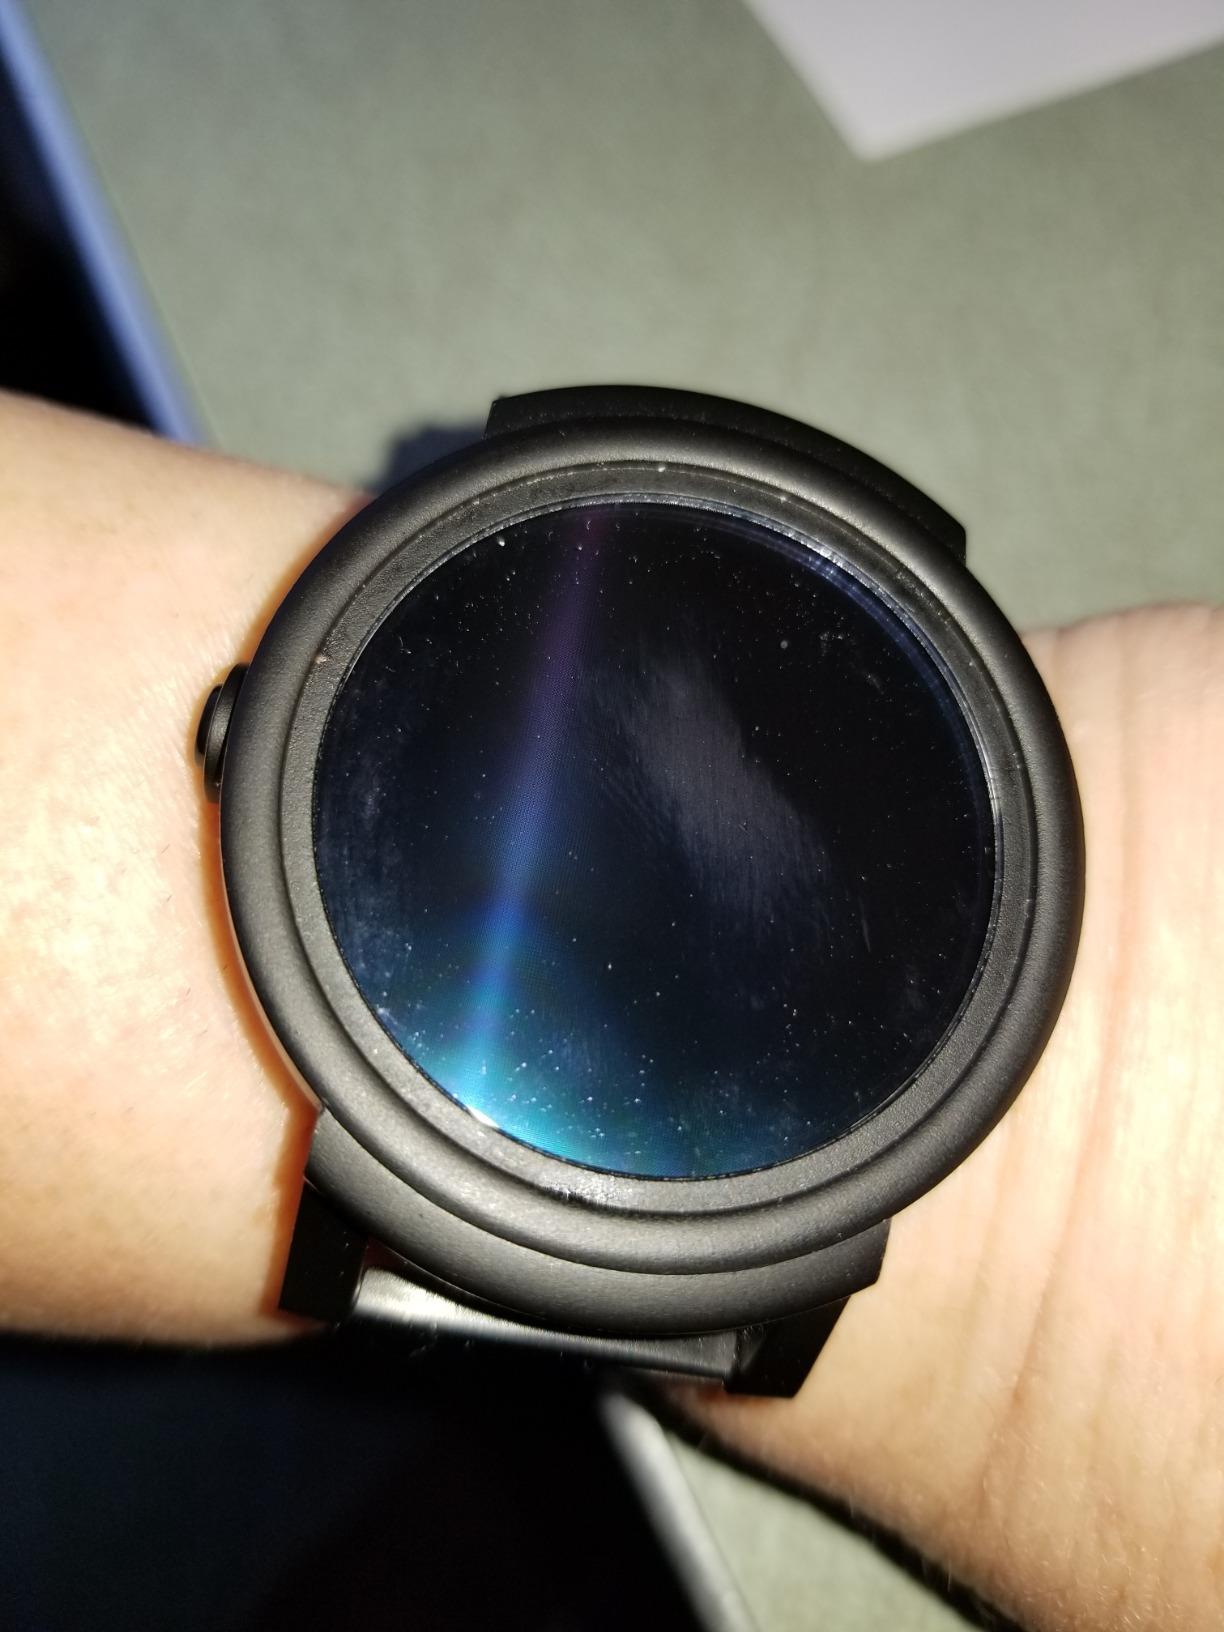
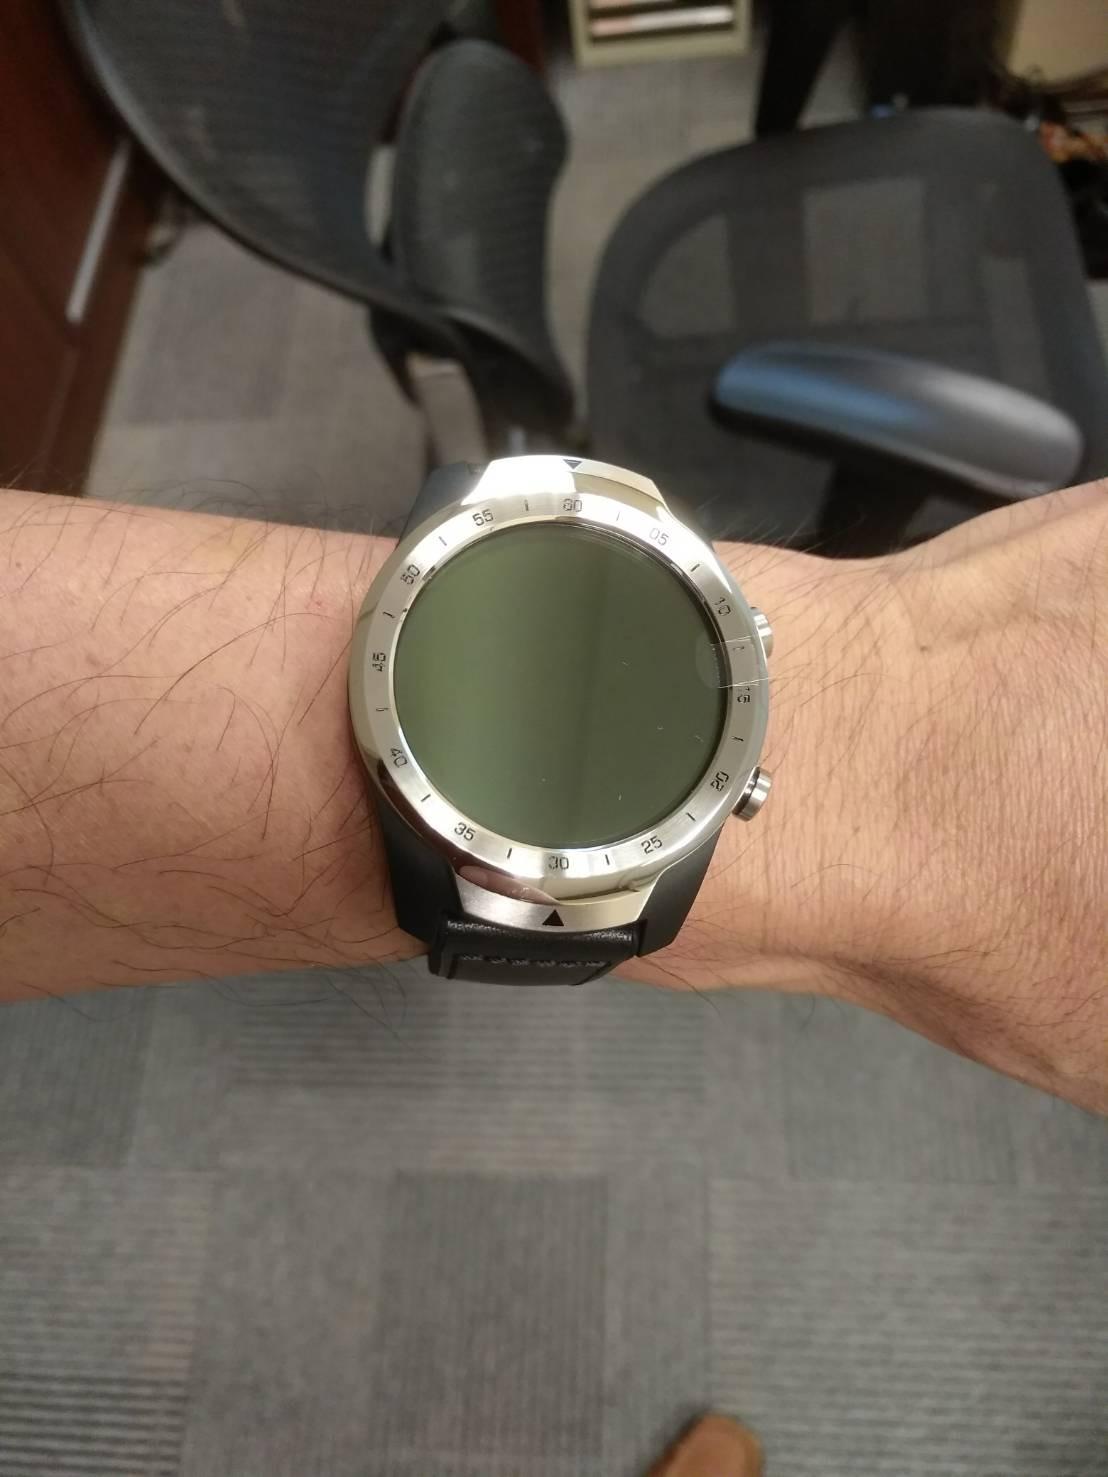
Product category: smartwatch
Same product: no